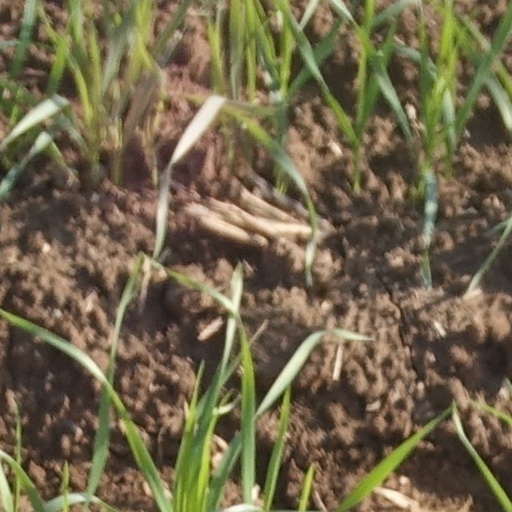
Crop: wheat